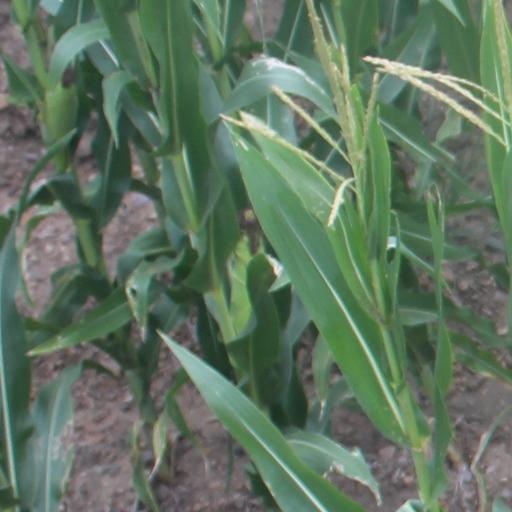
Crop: maize; corn